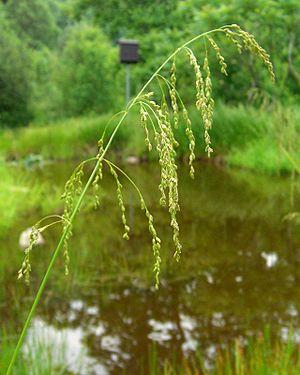
Glyceria striata, la Glycérie striée en français, est une espèce de plantes herbacées de la famille des Poacées.